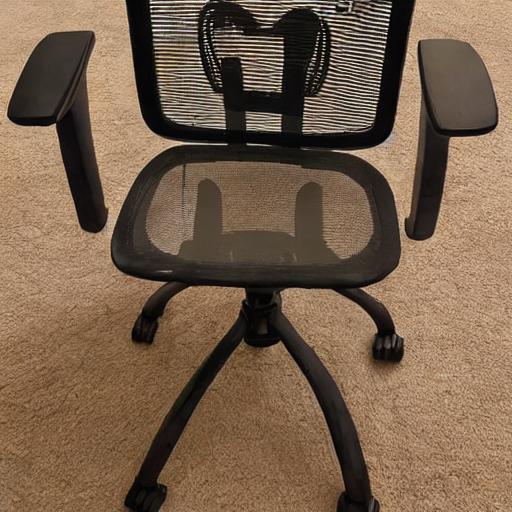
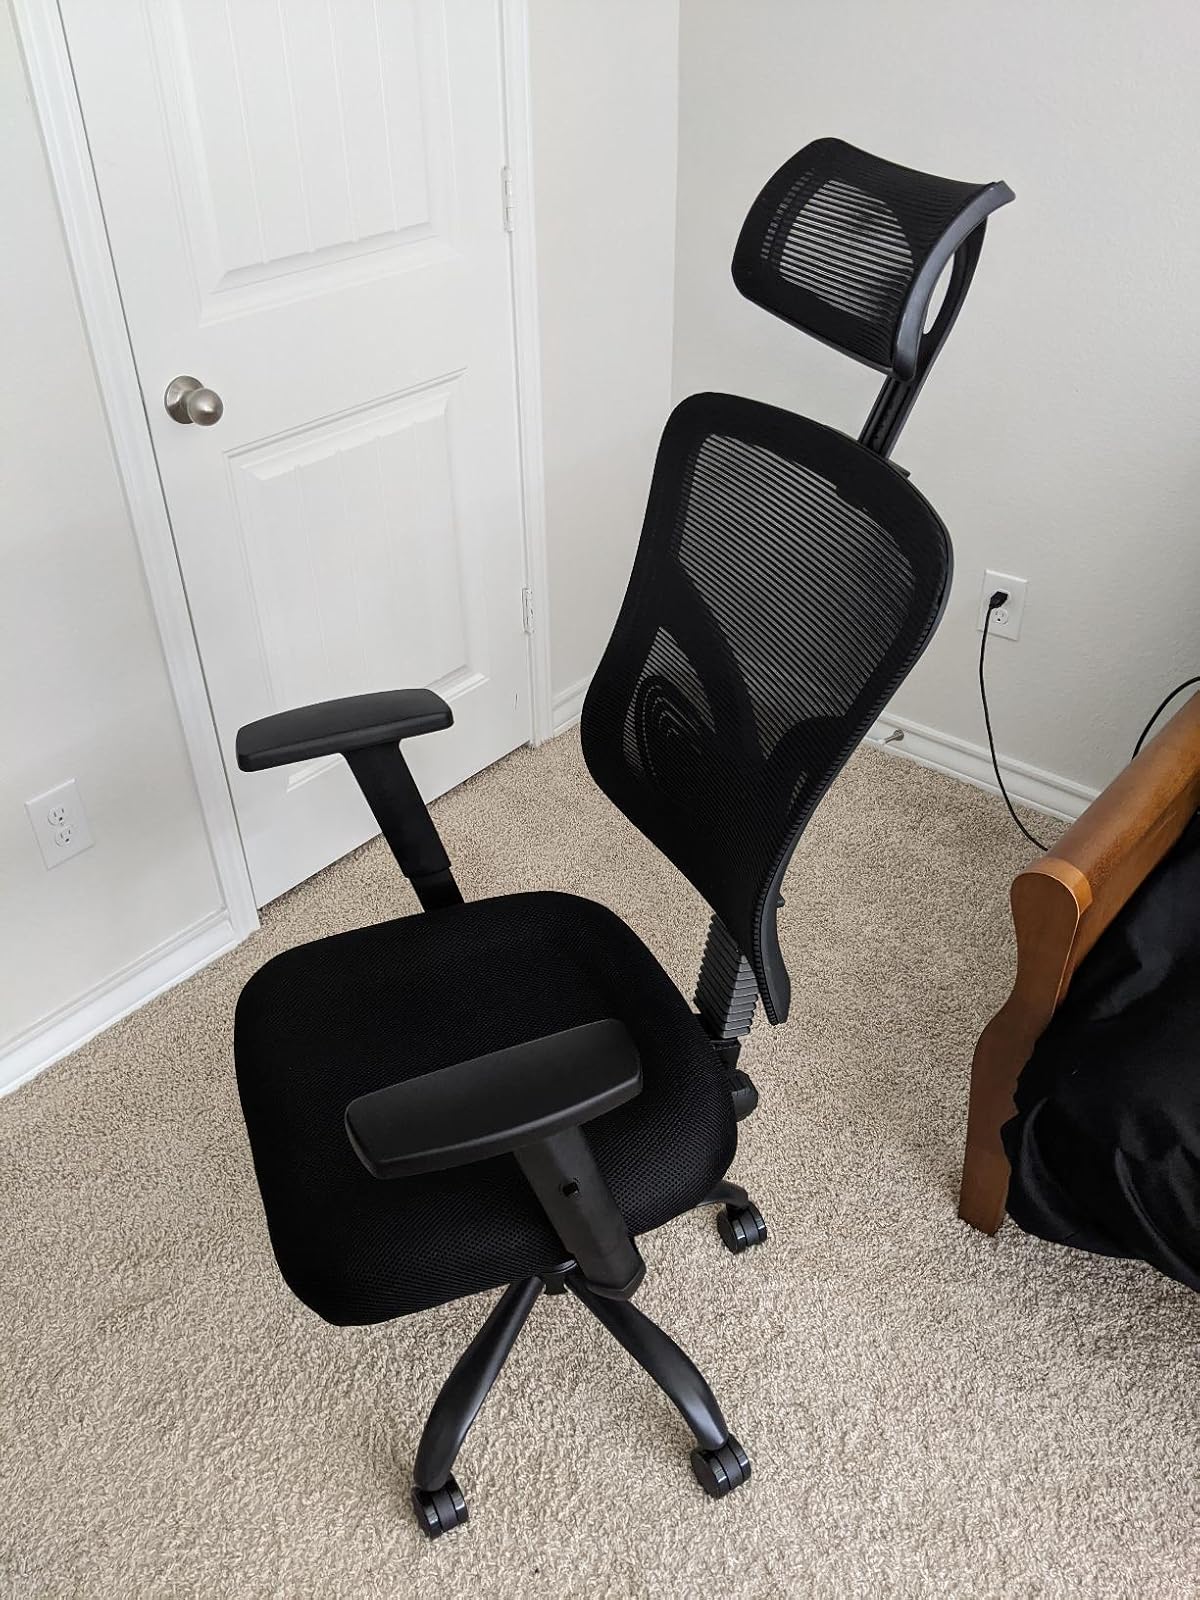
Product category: items_chair
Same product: no